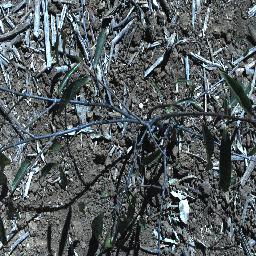
Label: rubber_vine